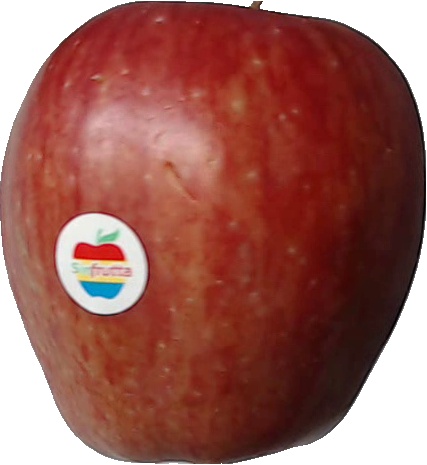
Label: apple_red_1